Trolleybus

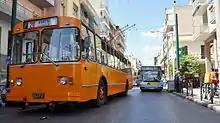
A ZiU-9 trolleybus in service in Piraeus, Greece, on the large Athens-area trolleybus system. The Russian-built ZiU-9 (also known as the ZiU-682), introduced in 1972, is the most numerous trolleybus model in history, with more than 45,000 built. In the 2000s it was effectively rendered obsolete by low-floor designs.

IMC (In Motion Charging)trolleybuses are equipped with a light-weight battery, the size of which is adapted to the line profile used. This battery allows them not to depend on overhead lines. They can thus operate with a mix of electric wire and batteries (60% of the time on the wire and 40% on the battery).